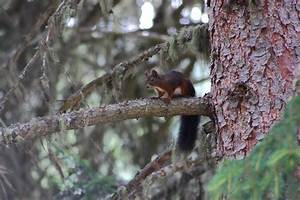
Label: scoiattolo